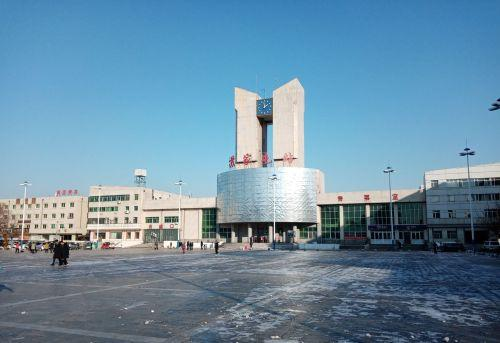
地标名称：苏家屯站
所在城市：沈阳市·苏家屯区